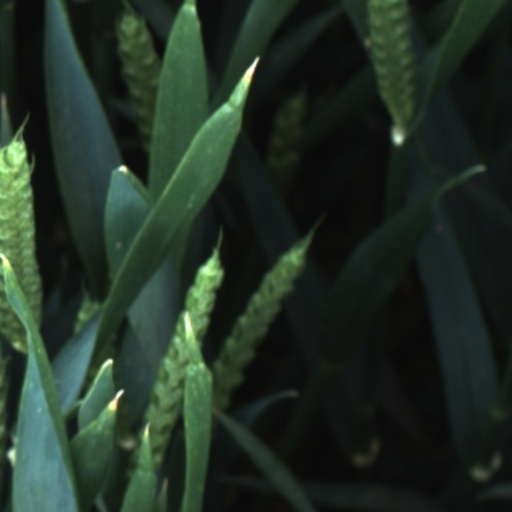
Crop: wheat